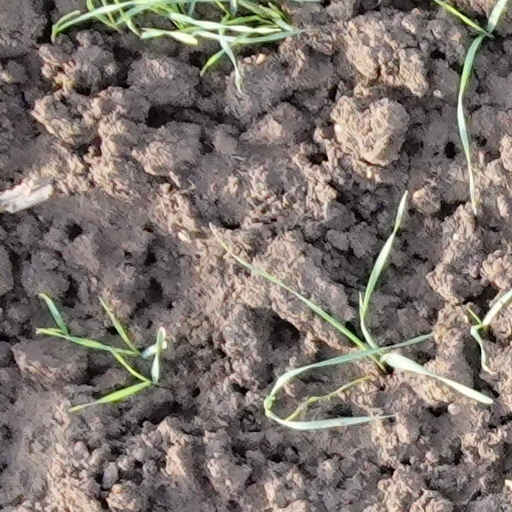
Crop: wheat